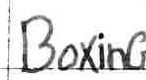
Label: boxing